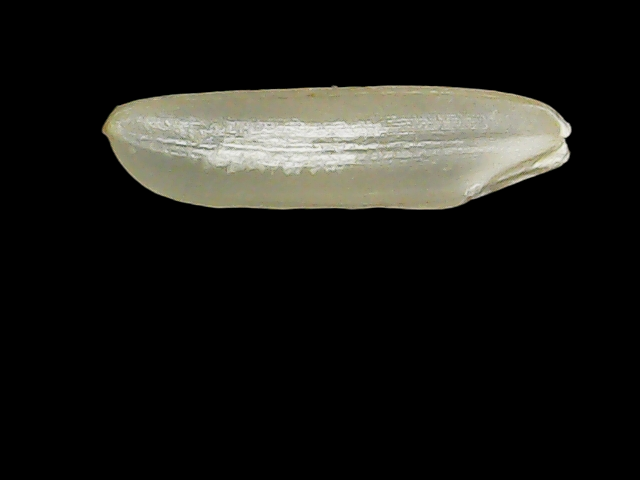
Rice variety: Binadhan7